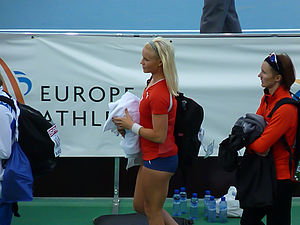
Cathrine Larsåsen
Cathrine Larsåsen
Cathrine Larsåsen, er en norsk atlet bosat i København som siden 2006 norsk rekord indehaver i stangspring.